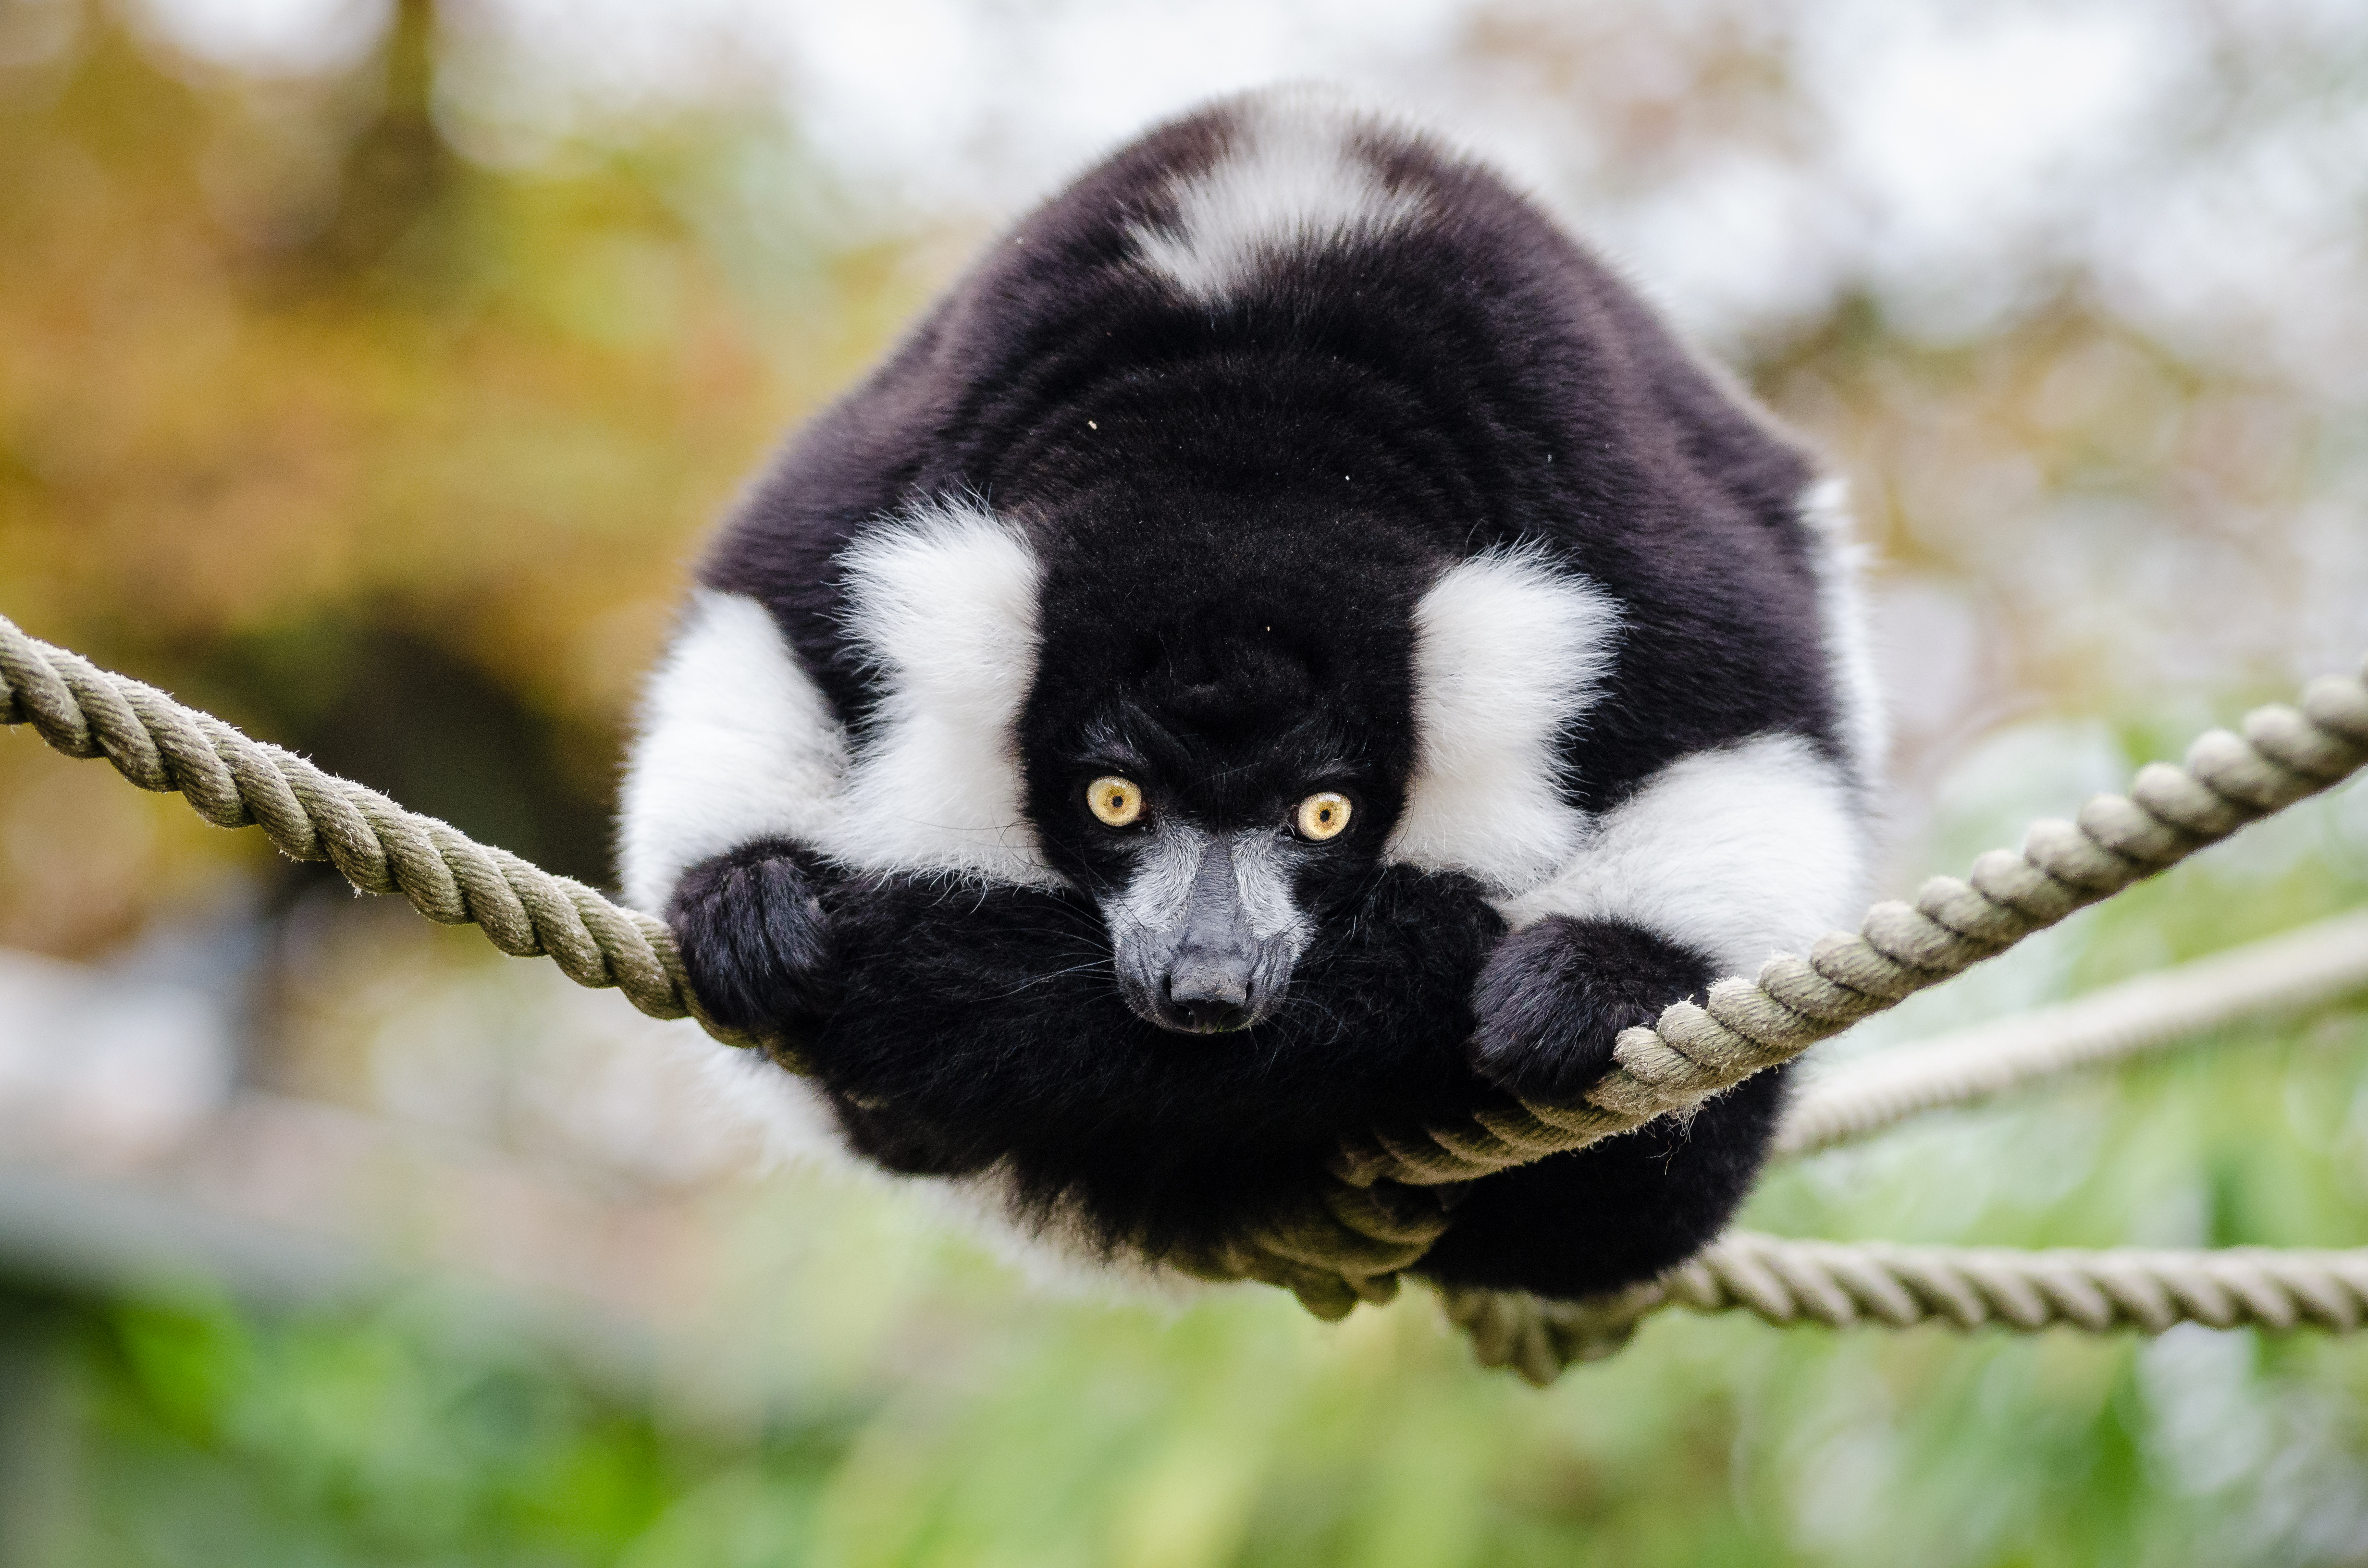
bokeh, white, feet, animal, cute, wildlife, zoo, fur, foot, mammal, nikon, black, fauna, primate, world, eyes, festival, eye, gibbon, madagascar, vertebrate, germany, deutschland, schwarz, day, tier, fell, augen, adorable, lemur, niedlich, tierpark, madagaskar, ruffed, weiser, vari, lemuren, auge, fus, fuse, gr n, variegata, varecia, new world monkey, indri